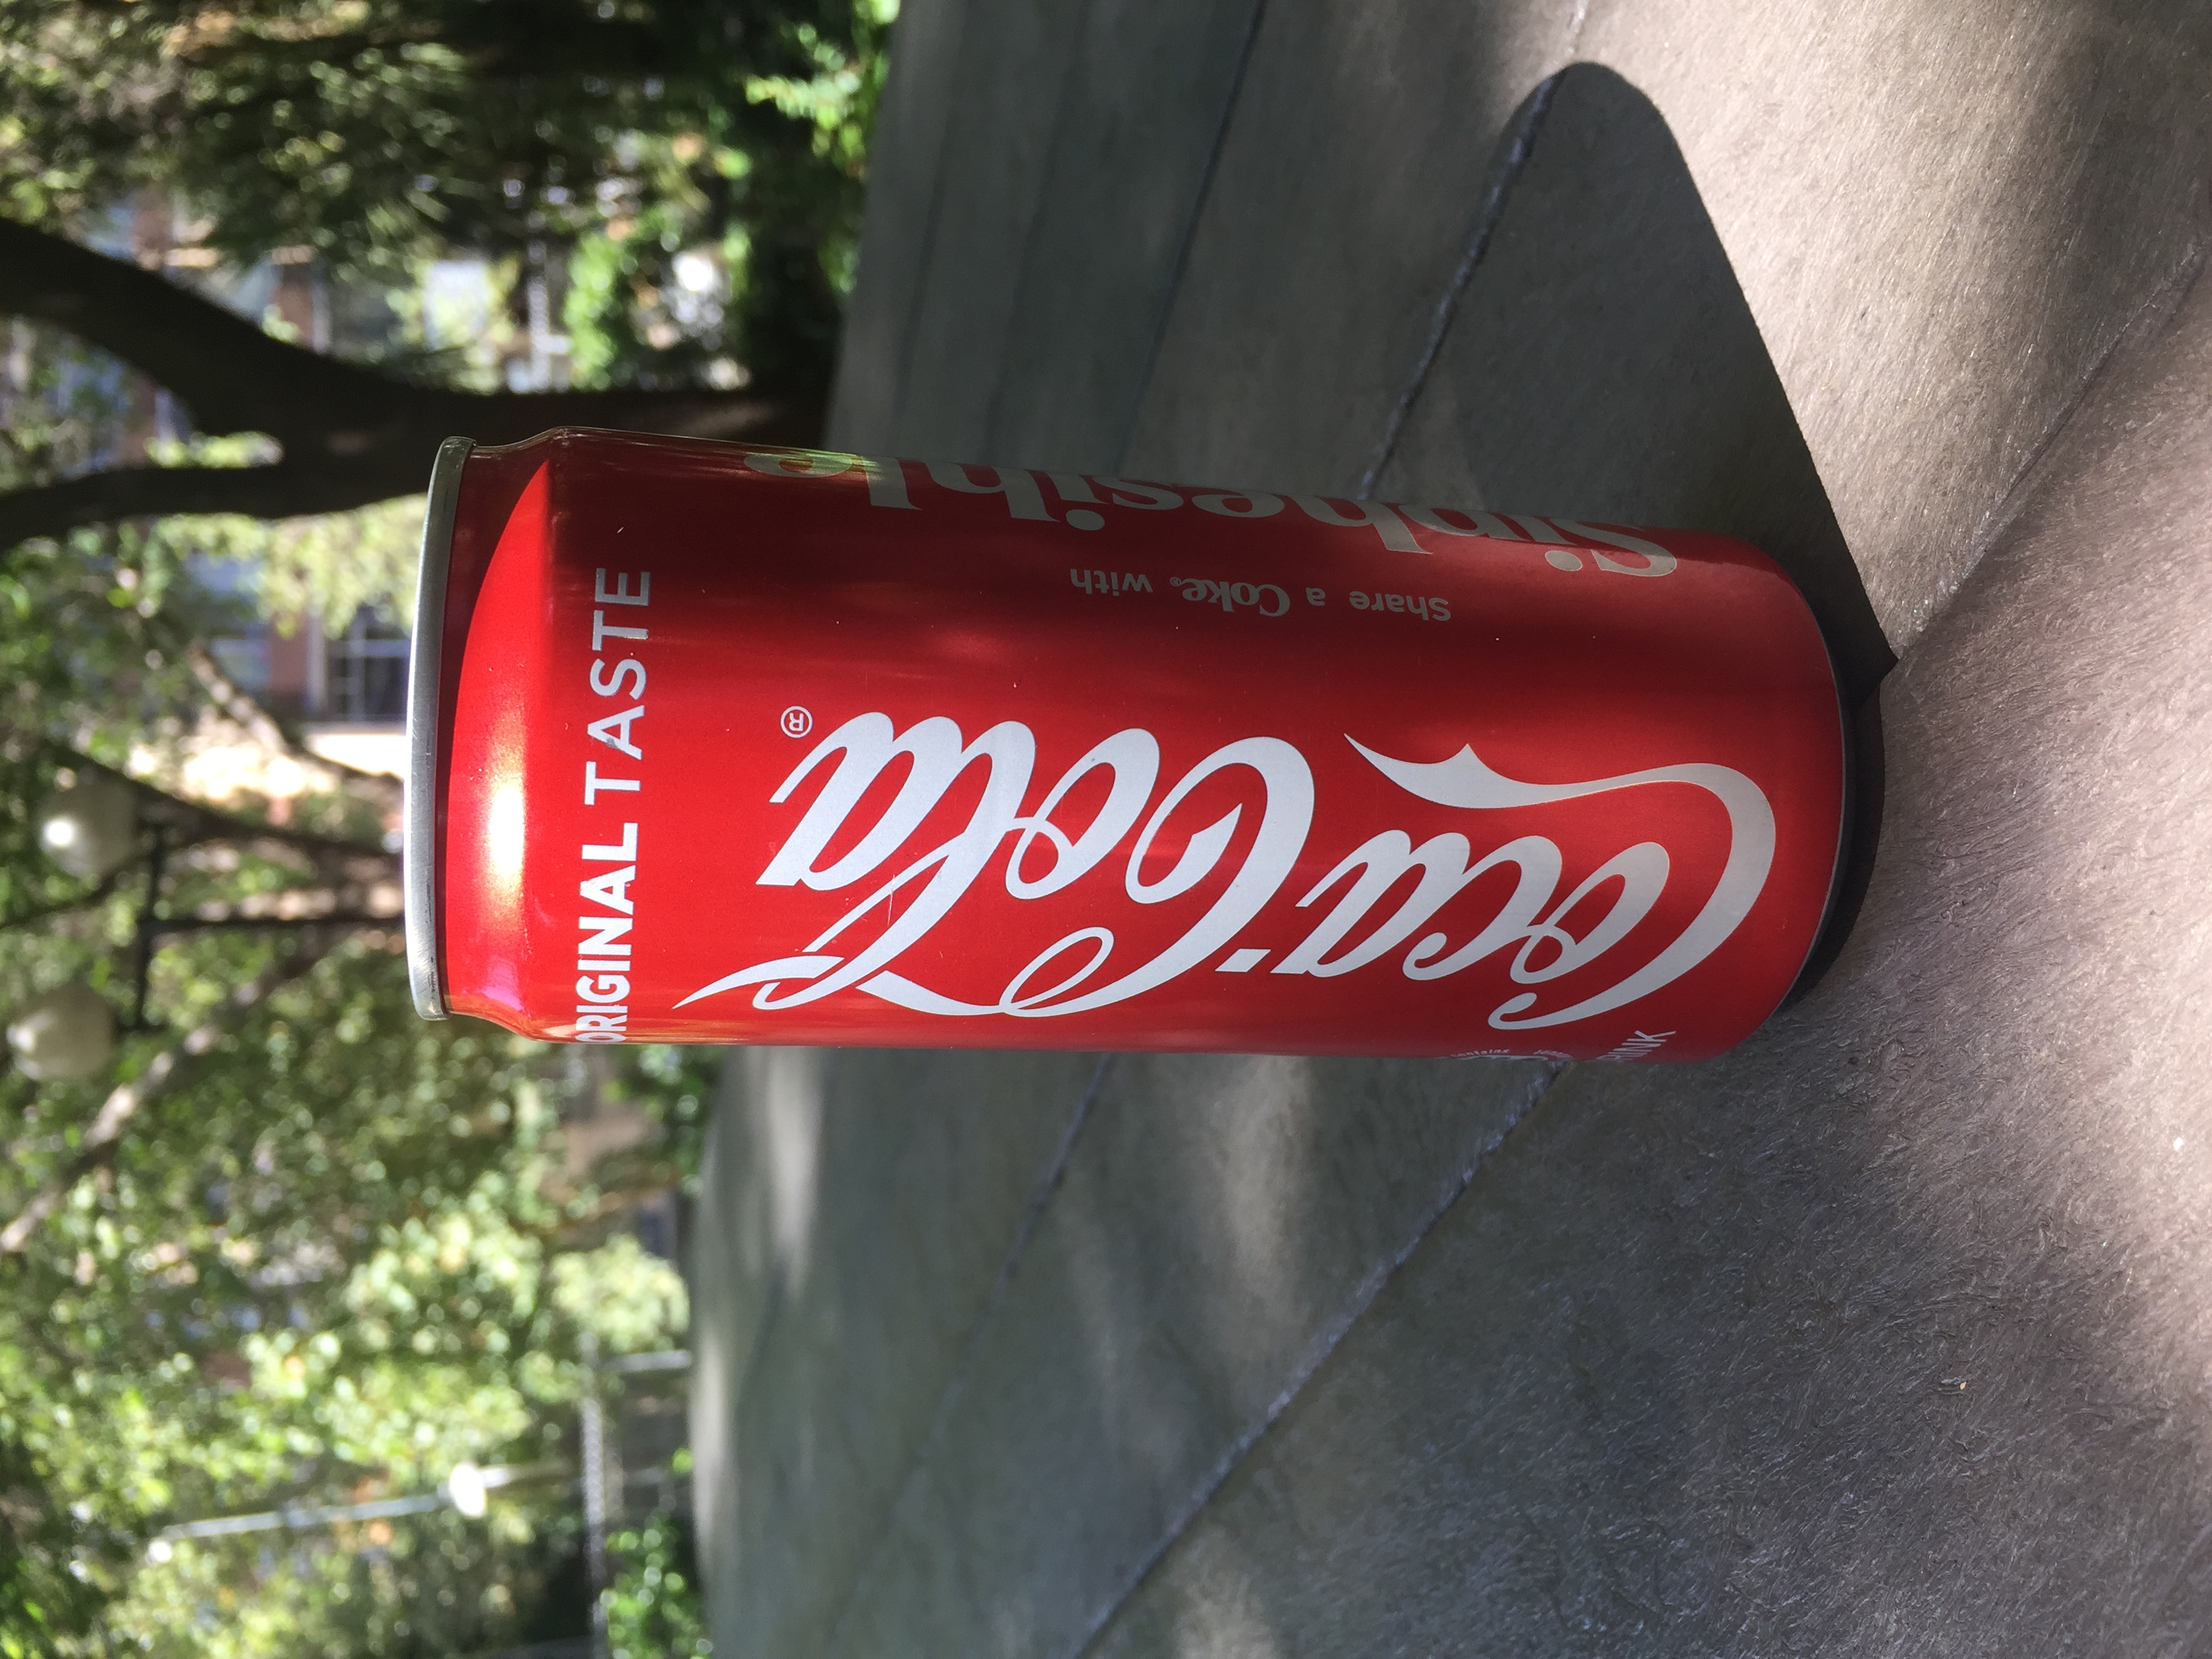
Label: cans